We Are the Dwarves

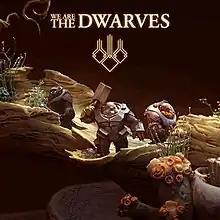

We Are the Dwarves is a real-time tactics video game developed and published by Kyiv-based Whale Rock Games. It was first released in 2016 and is about a trio of spacefaring dwarves who must save their homeland.